Textron Aviation

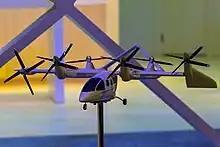
Textron eViation Nexus Tiltrotor eVTOL model at EBACE 2023

Textron completed its purchase of Beech Holdings in March 2014 for approximately US$1.4 billion in cash. The parent company, Textron, financed the equity purchase and the repayment of Beechcraft's debt in cash, plus its issue of US$600 million in senior notes and a new US$500 million five-year term loan.